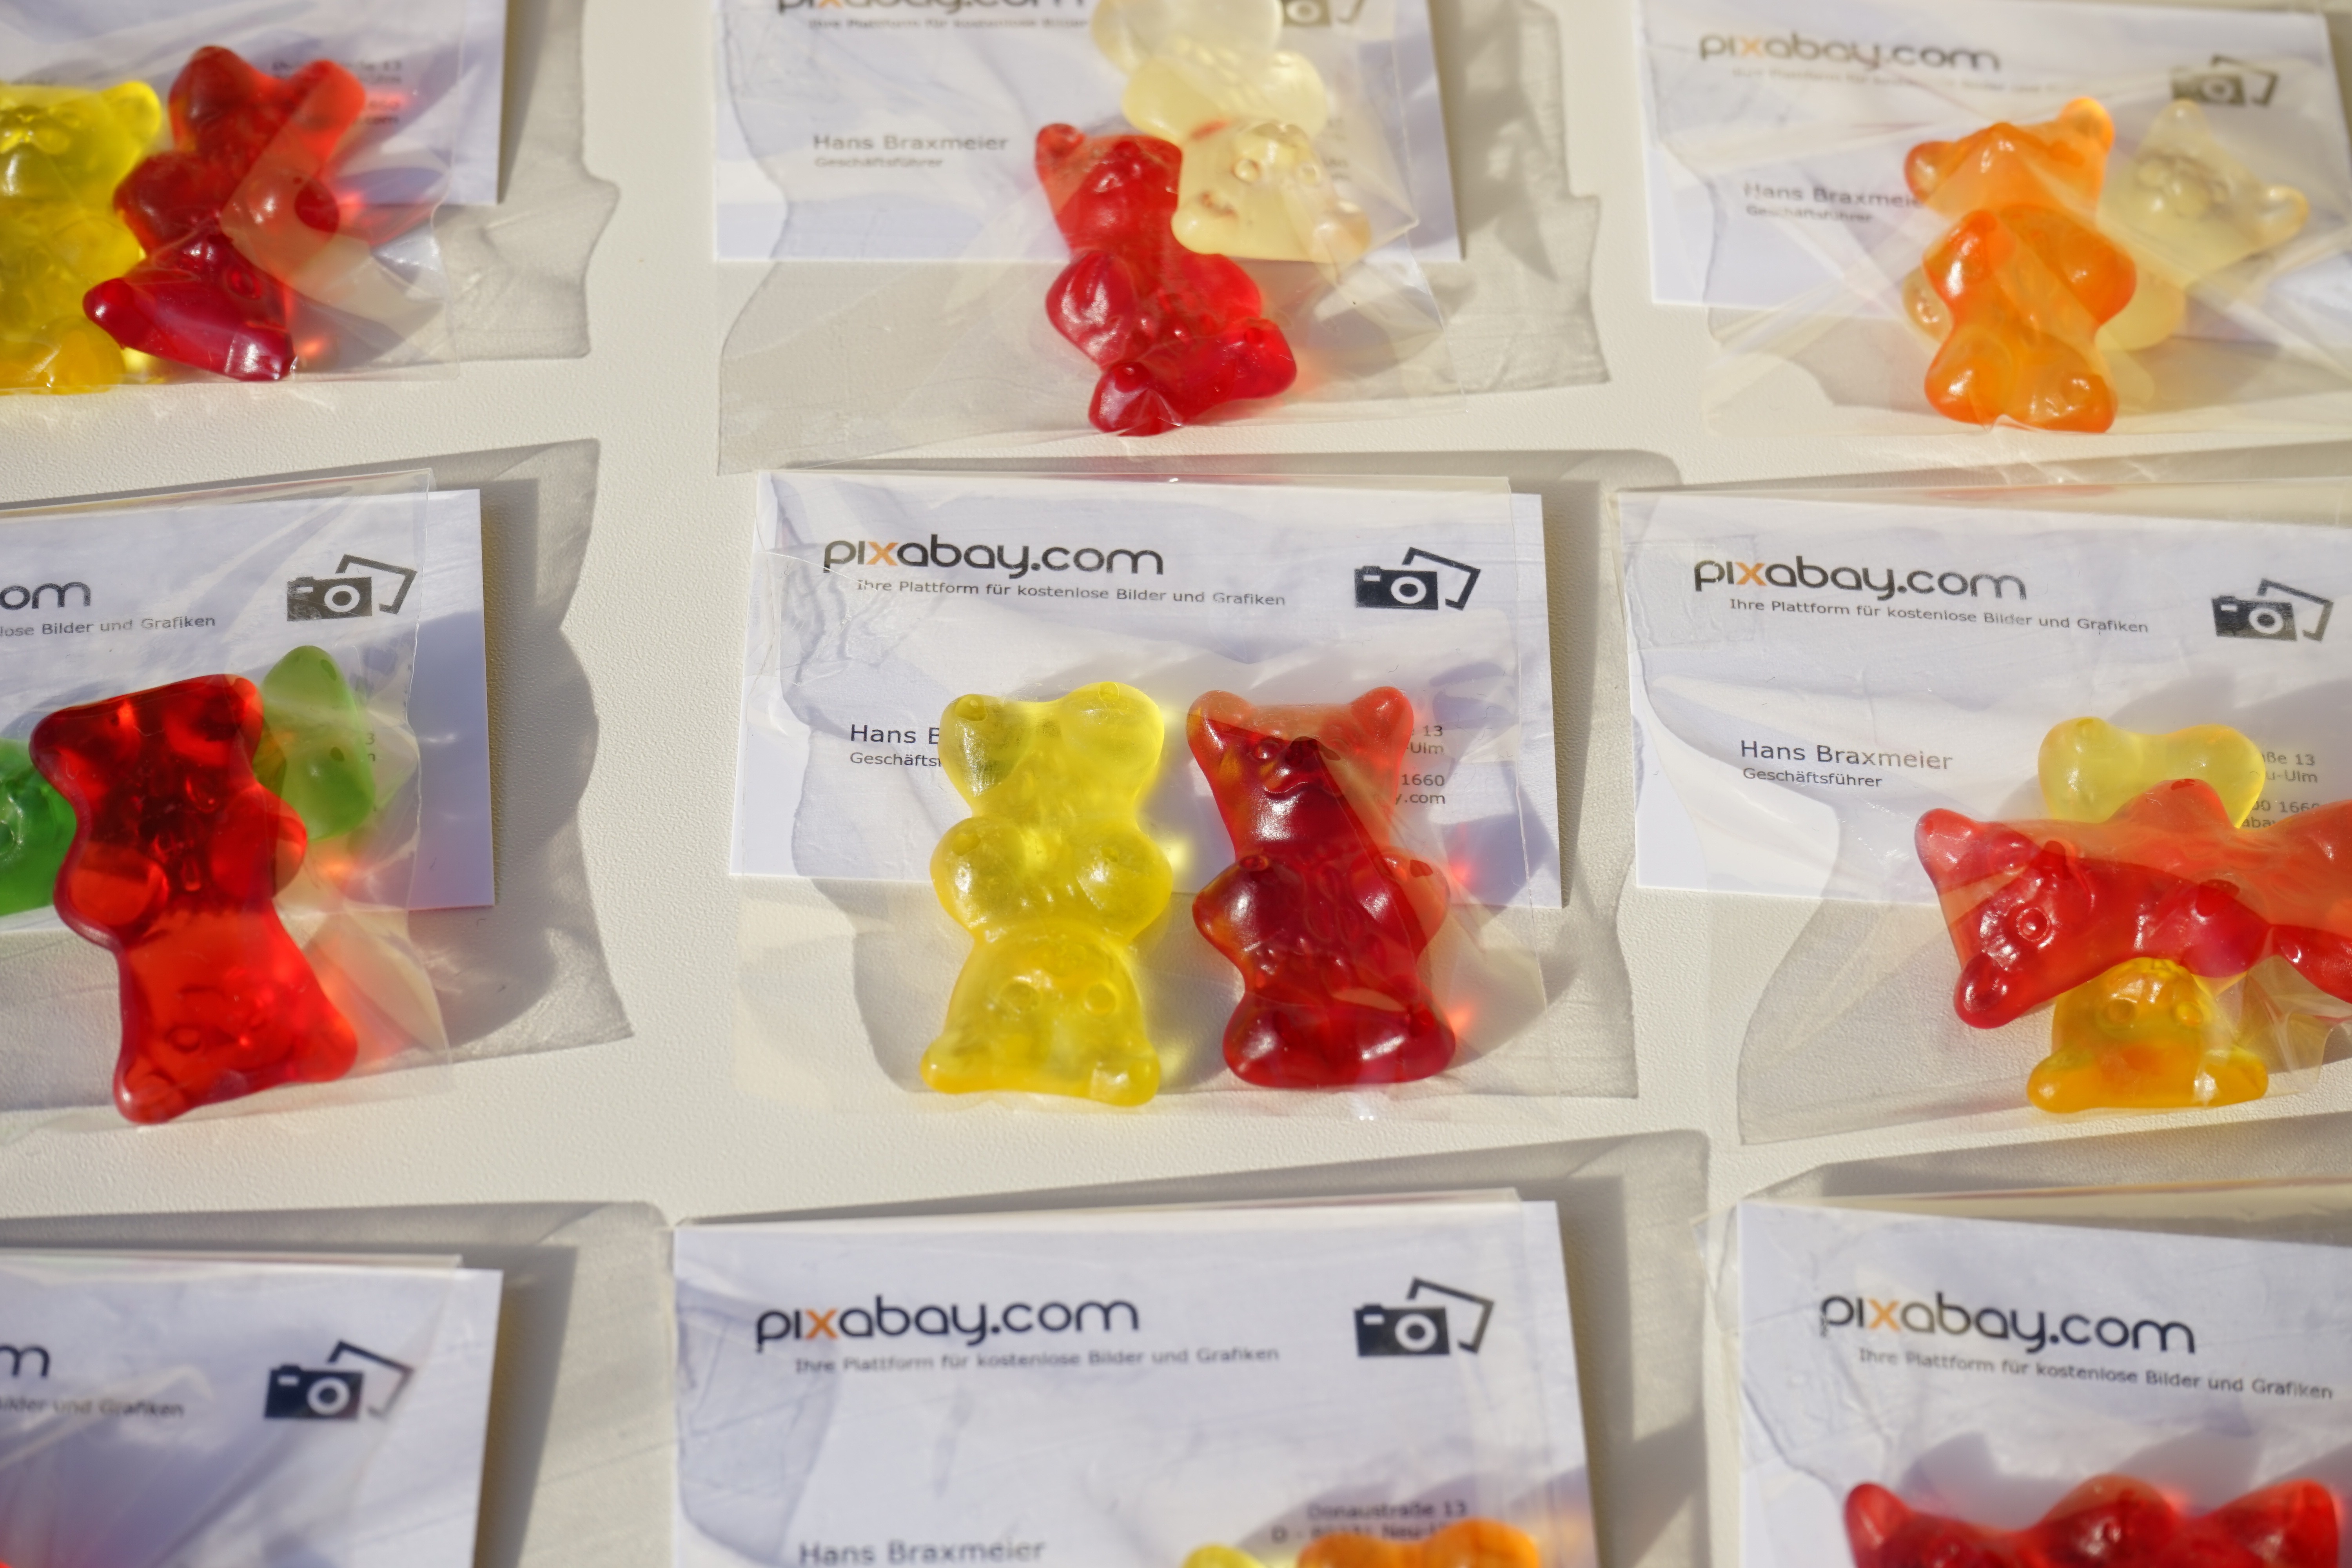
sweet, flower, petal, bear, gift, food, produce, color, colorful, dessert, delicious, product, bears, packed, sweetness, presentation, bags, nibble, gelatin, haribo, gummib rchen, mitbringsel, gummi bears, fruit gums, fruit jelly, cellophane, business cards, gummi candy, wine gum, sachets, gold bears